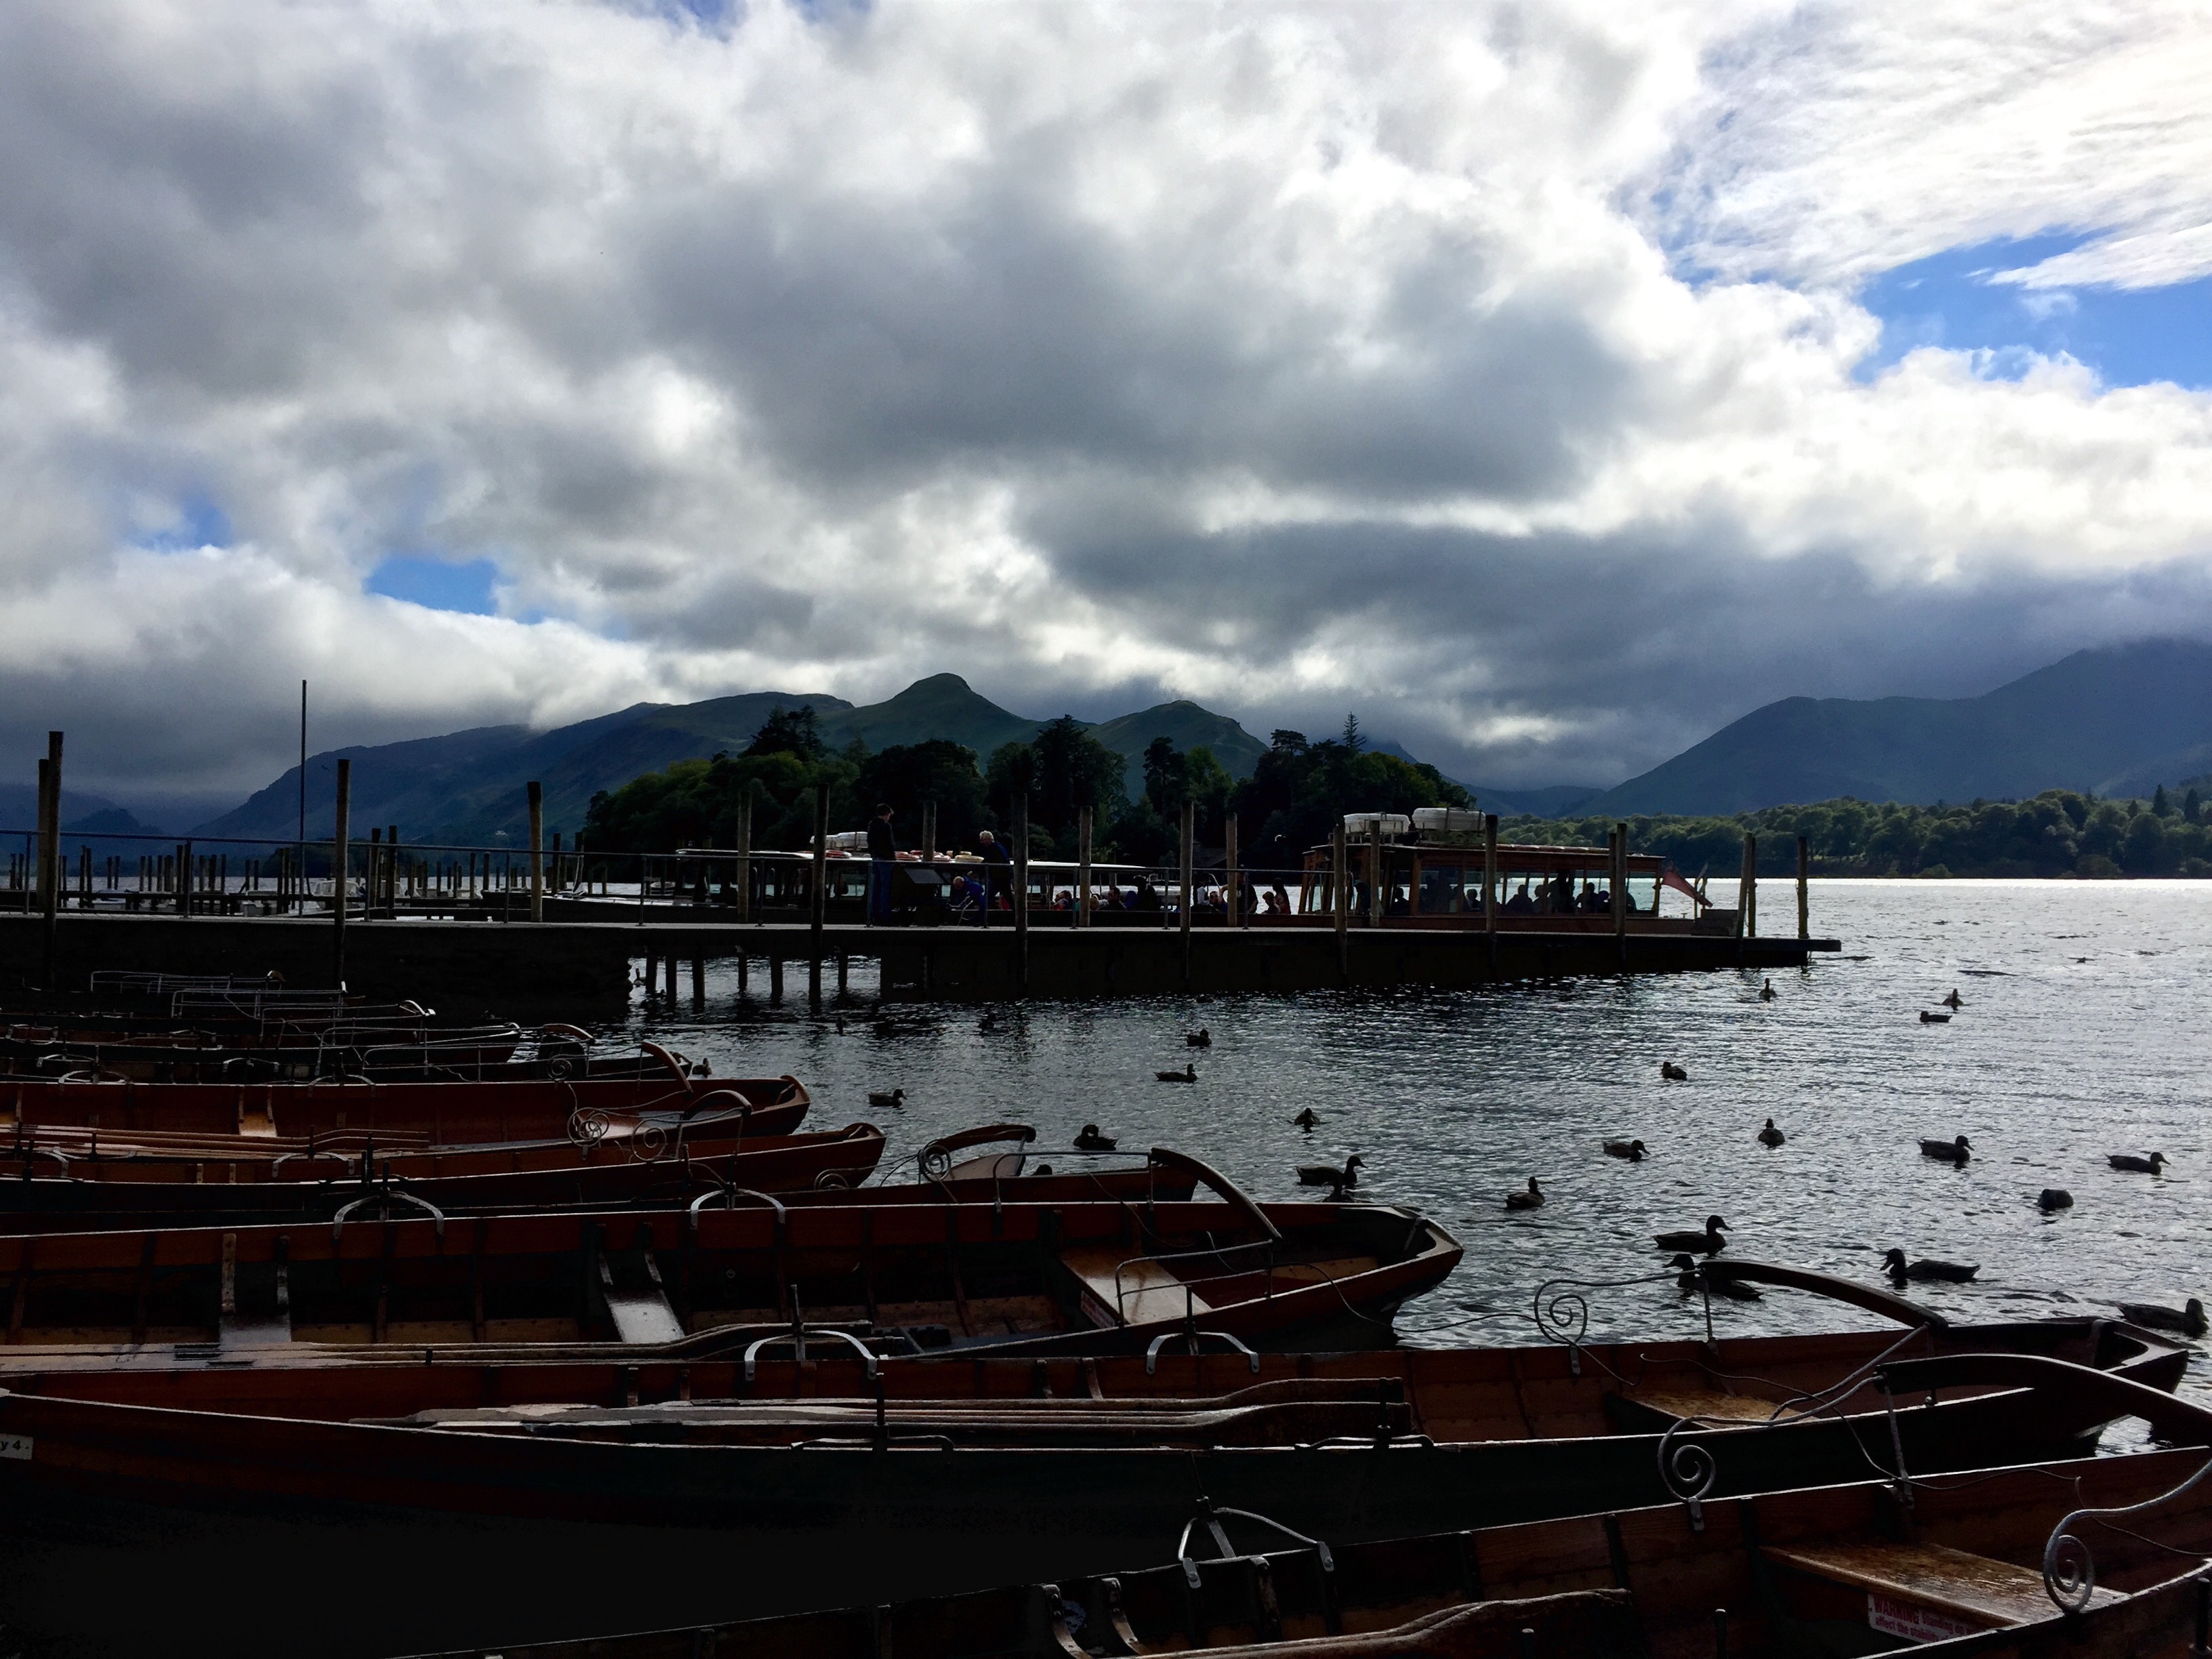
sea, coast, horizon, dock, cloud, sky, boat, dusk, evening, reflection, vehicle, bay, harbor, marina